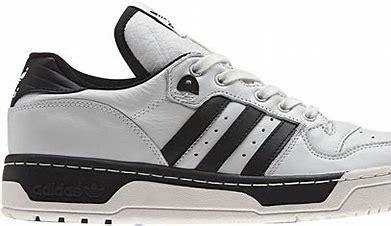
Brand: adidas
Model: originals Adidas Originals Rivalry